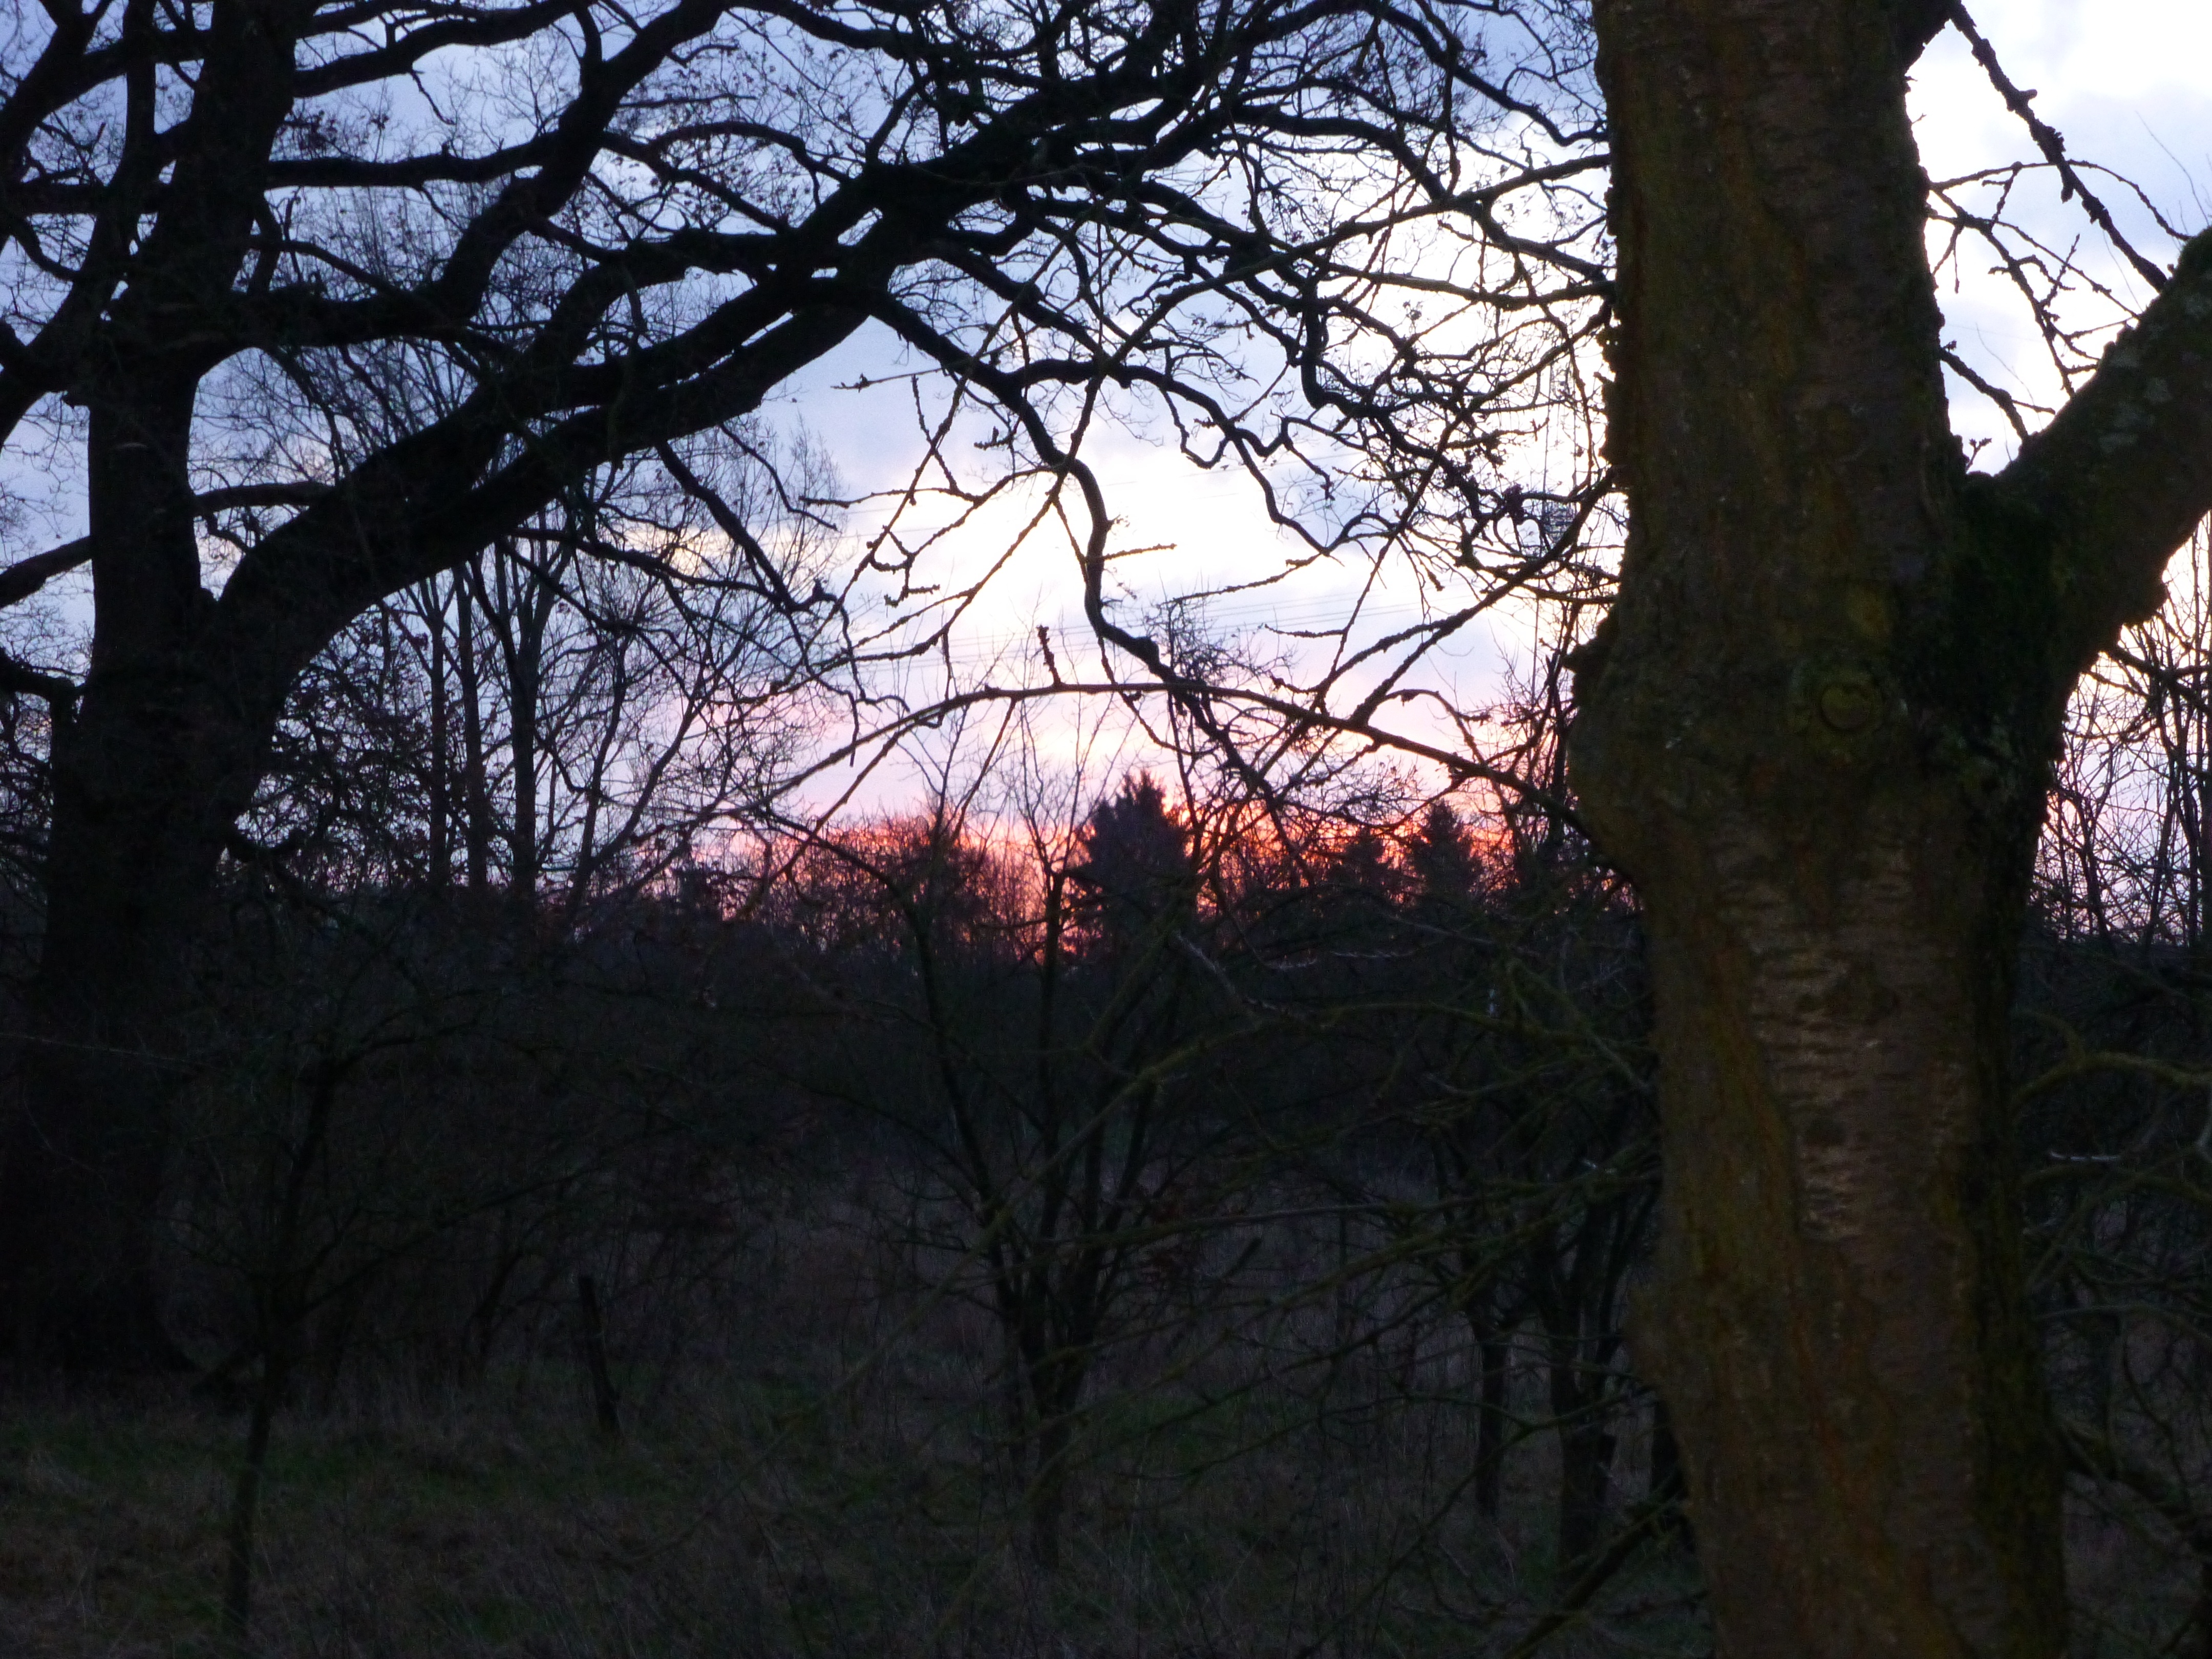
tree, nature, forest, branch, winter, plant, sunrise, sunlight, morning, leaf, flower, wild, autumn, season, woodland, habitat, morgenstimmung, natural environment, atmospheric phenomenon, woody plant